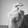
ASL letter: X